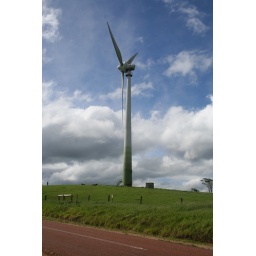
11 windmill, for a sense of scale the black dot beside it is a cow